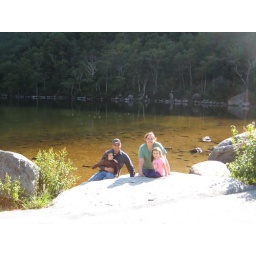
a beautiful lake high up in mountains N.H.